Tanzania at the 2016 Summer Olympics

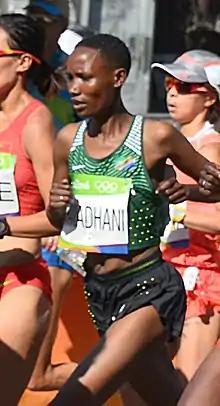
Sara Ramadhani competing in the women's marathon at the 2016 Summer Olympics.

Four Tanzanian athletes, three men and one woman, qualified for the Olympics, all in marathon events. The lone woman was Sara Ramadhani, whose three-year suspension from international competition for testing positive for banned substances at the 2014 Commonwealth Games ended in early 2016. She finished 121st out of 157 participants in the women's marathon. Of the three men, Fabiano Joseph Naasi was the only one with previous Olympic experience, having taken part in the 5000 and 10,000 m events at the 2004 Games and the 10,000 m in 2008. He had also won a bronze medal in the 10,000 m competition at the 2006 Commonwealth Games and was the World Half Marathon Champion in 2005. In Rio he was 112th out of 155 athletes in the men's marathon. Saidi Makula, who had competed in only two full marathons prior to the Olympics, fared better in 43rd place. Alphonce Felix Simbu, who had been 12th in the marathon at the 2015 World Championships in Athletics, placed fifth, one minute and ten seconds behind Galen Rupp of the United States, the bronze medalist, and 2 minutes, 31 seconds behind winner Eliud Kipchoge of Kenya.